Battle of the Commandos

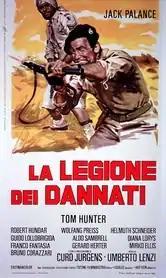

Battle of the Commandos (also known as "Legion of the Damned") is a European Macaroni-War film directed in 1969 by Umberto Lenzi. The movie was a co-production between Italy (where it was released as "La legione dei dannati"), West Germany (where is known with the title "Die zum Teufel gehen") and Spain (where it is known as "La brigada de los condenados").